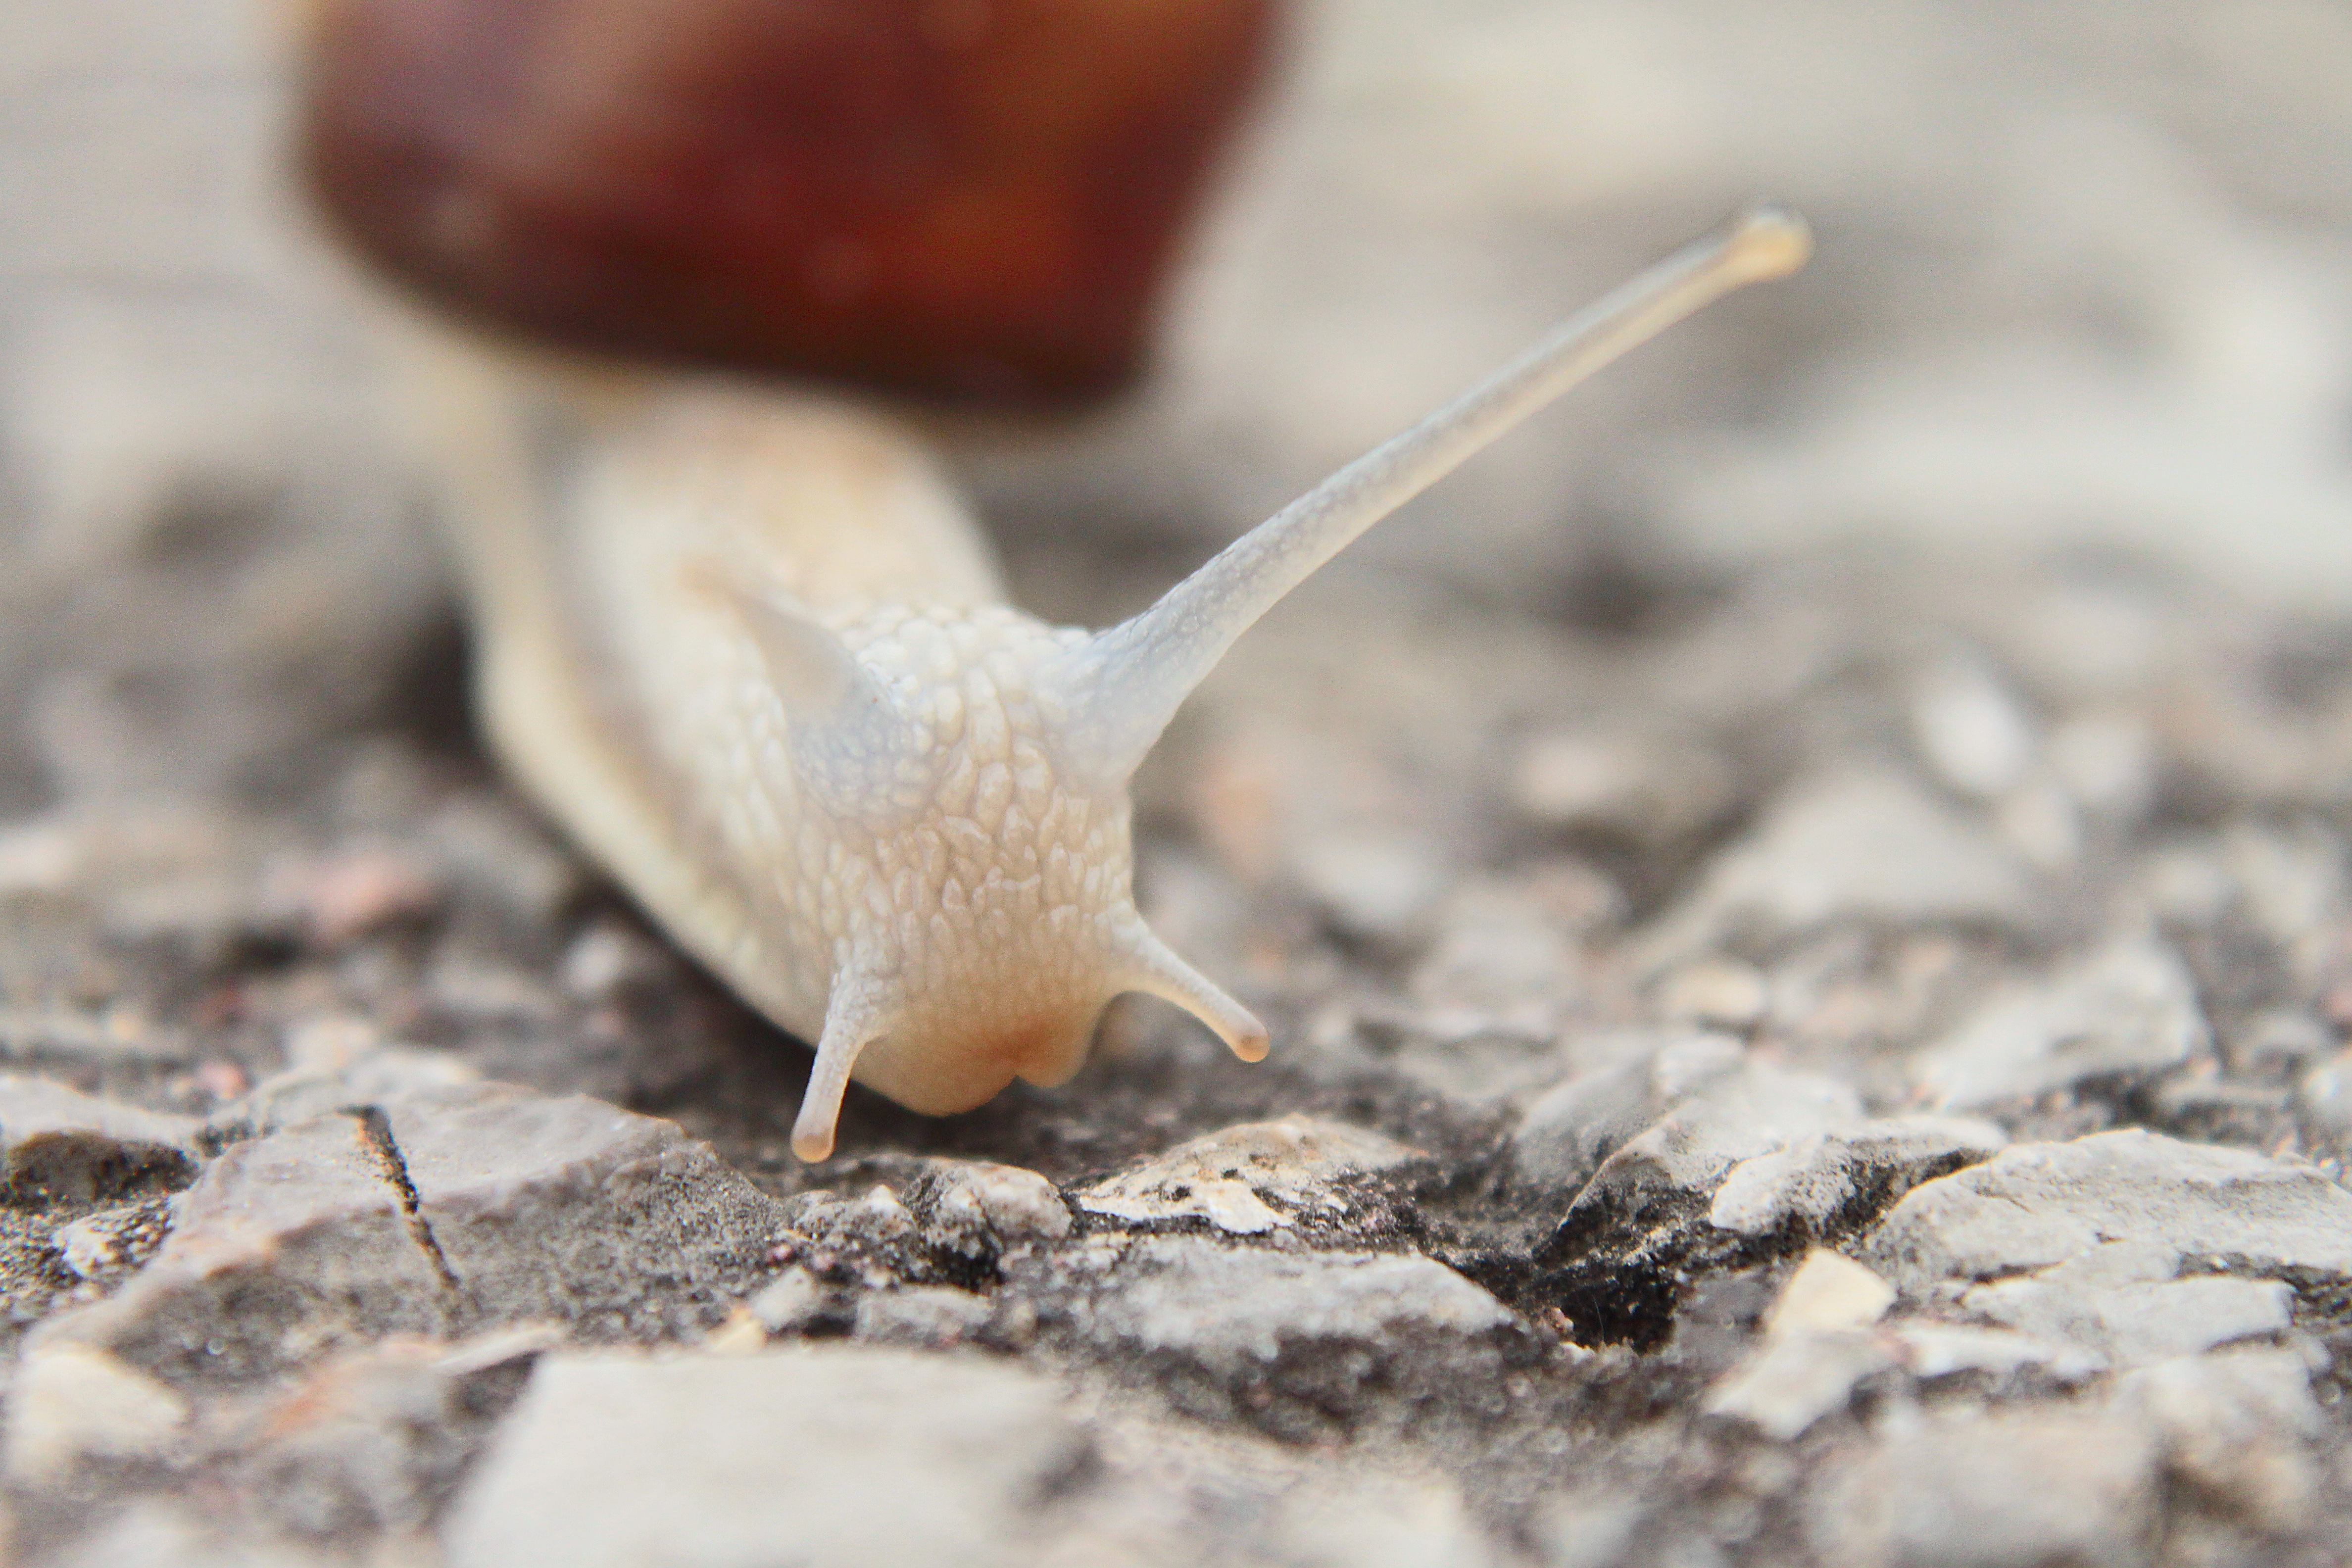
nature, sweet, leaf, animal, wildlife, small, fauna, invertebrate, close up, snail, molluscs, slug, macro photography, probe, sea snail, snails and slugs